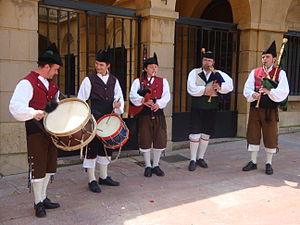
La principauté des Asturies est une communauté autonome uniprovinciale d’Espagne. Elle a obtenu le statut de principauté lorsque l’héritier de la couronne d’Espagne a obtenu le titre de prince des Asturies. Sa capitale est la ville d’Oviedo.